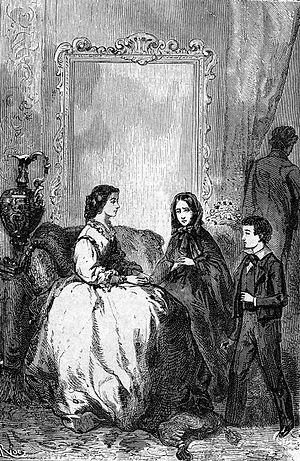
""Les Enfants du capitaine Grant"", Édouard Riou. עברית: אני העלמה גראנט, גברתי, וזה אחי &#32
Les femmes dans l’œuvre de Jules Verne sont omniprésentes. Voyageuses, instruites et cultivées, y compris dans le domaine scientifique -, politisées et anti-esclavagistes, opposées au massacre des animaux, prêtes à affronter d'innombrables dangers pour retrouver ou protéger ceux qu'elles aiment, rejetant le poids des conventions sociales dans leurs histoire de cœur, ces femmes constituent pour l'époque une galerie de portraits étonnante de modernité.